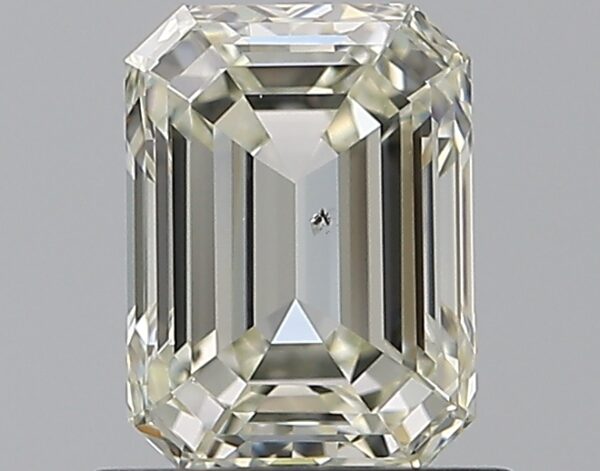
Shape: emerald
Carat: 1.02
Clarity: SI1
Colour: L
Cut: EX
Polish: EX
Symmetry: VG
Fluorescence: N
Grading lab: GIA
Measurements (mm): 6.5 x 4.8 x 3.26